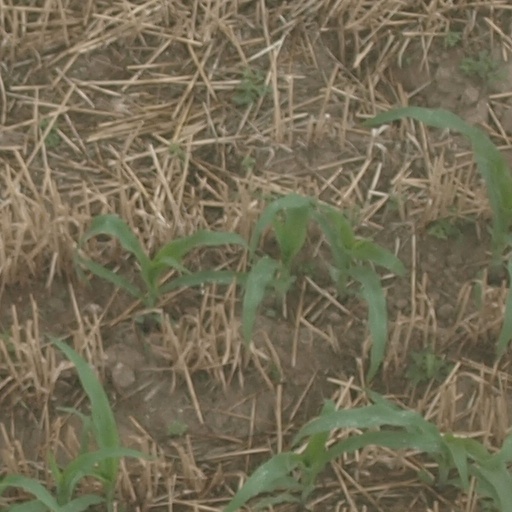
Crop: maize; corn